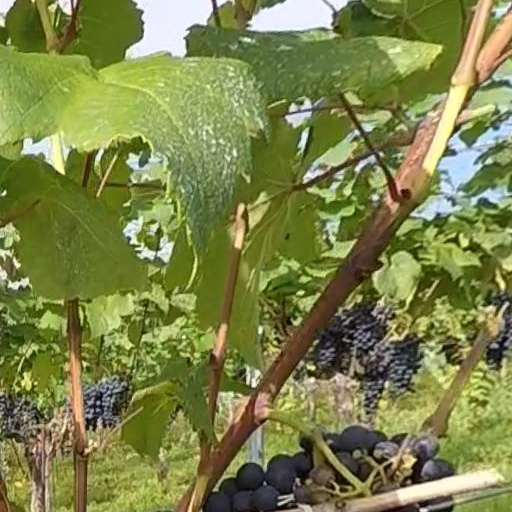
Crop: grape